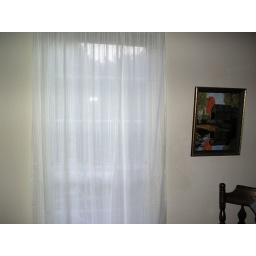
new curtain in the bedroom